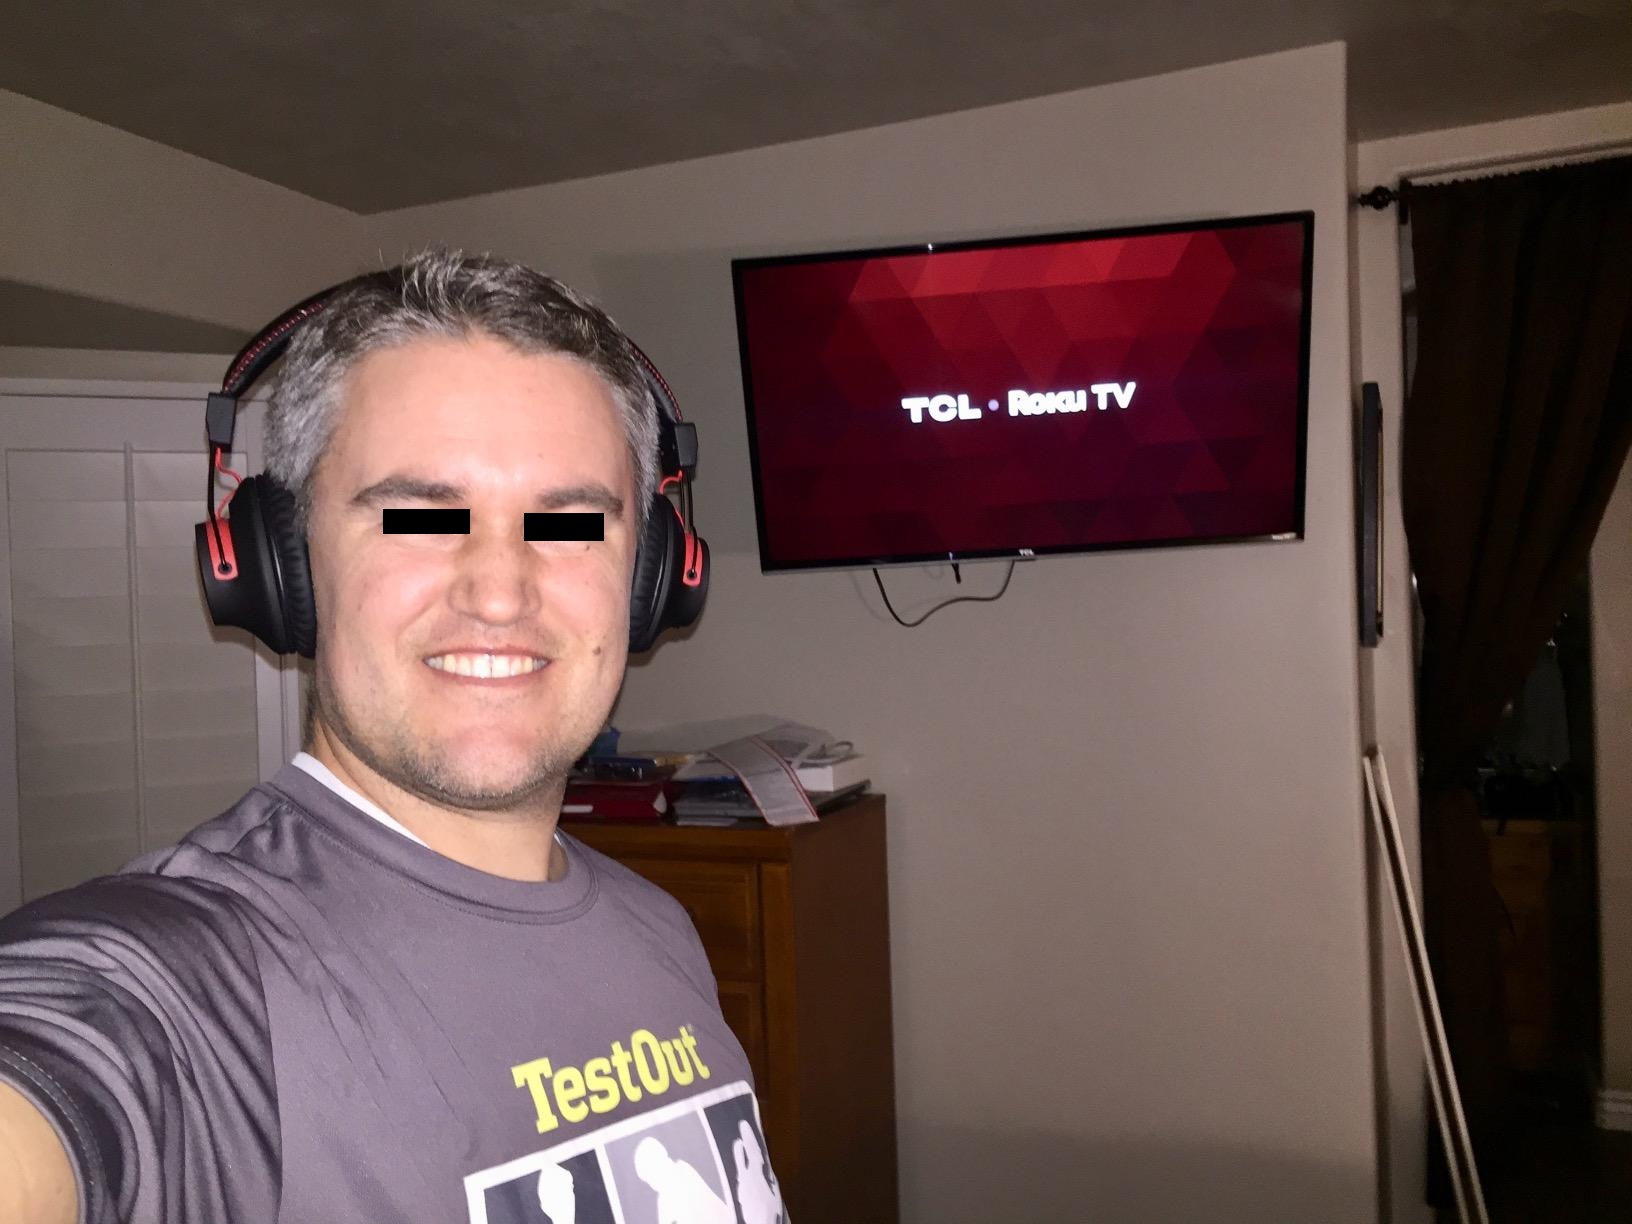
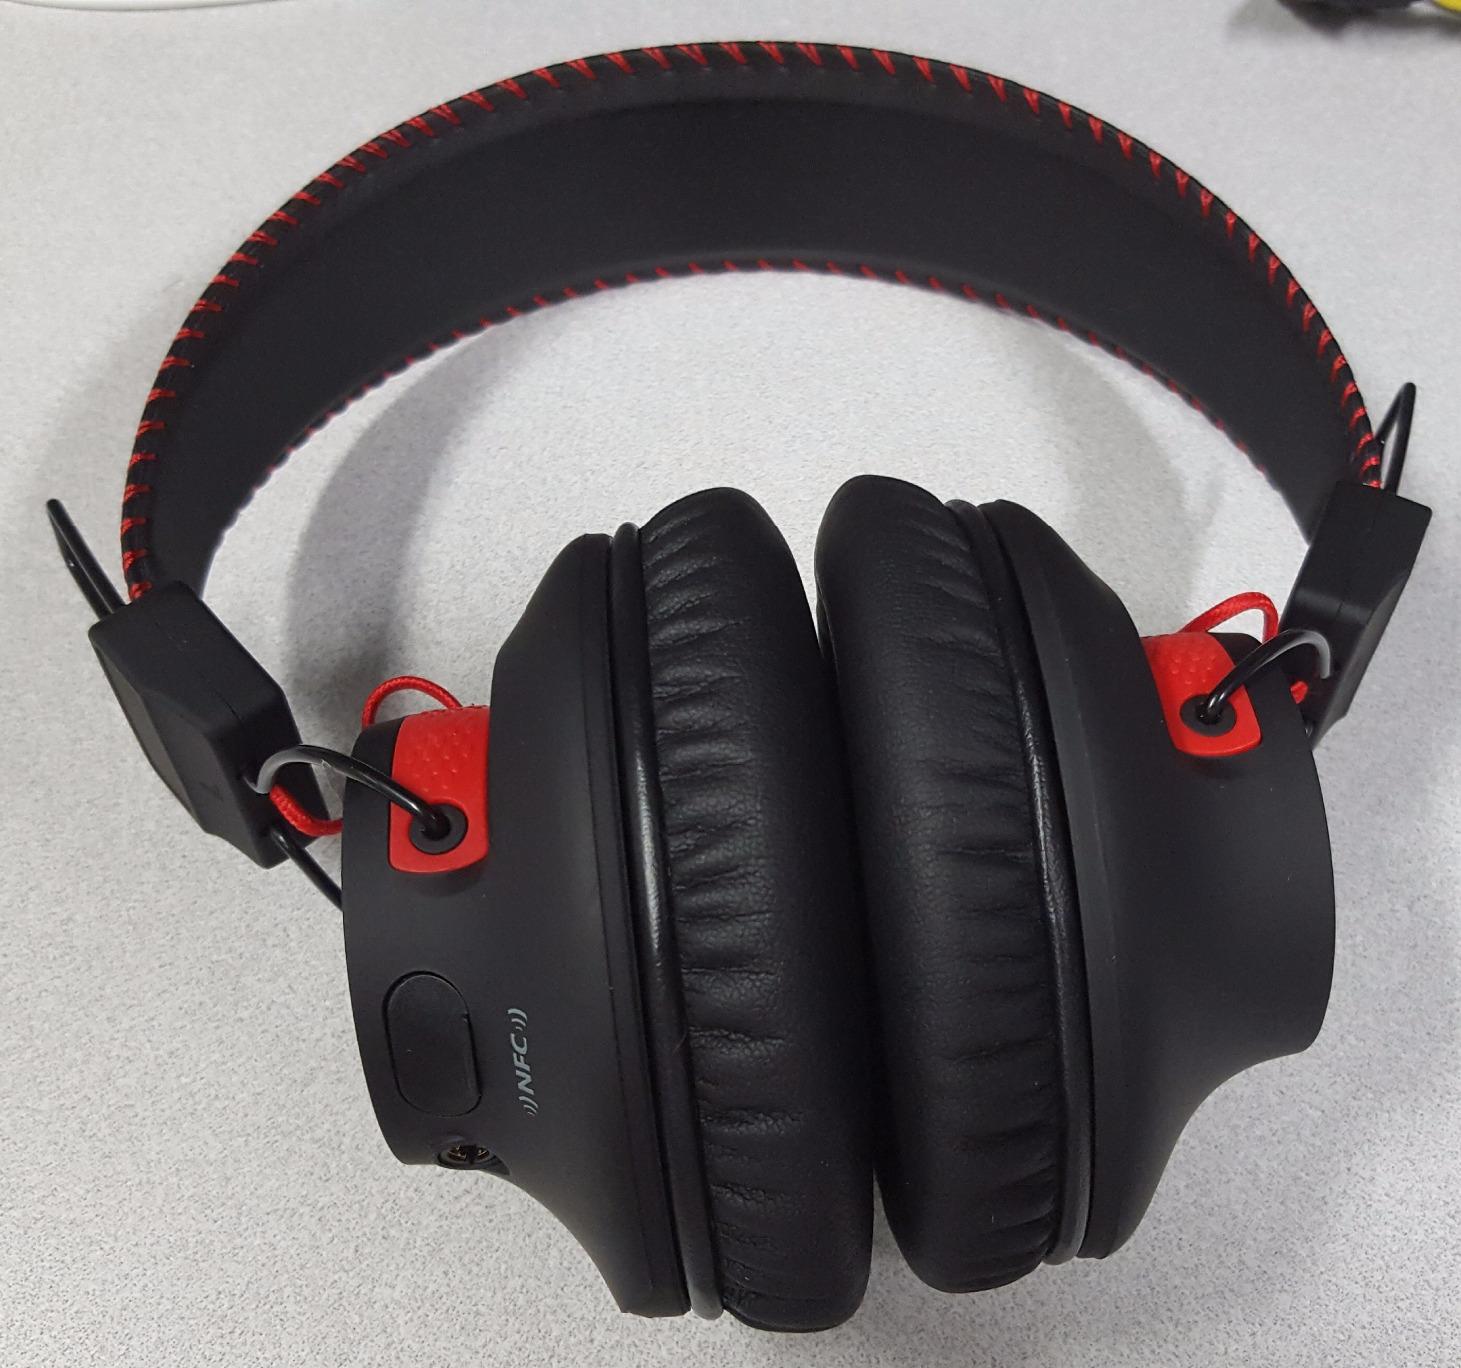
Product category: headphones
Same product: yes